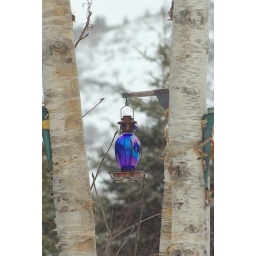
A blue glass ornament between two parts of a birch tree in Victoria, Newfoundland